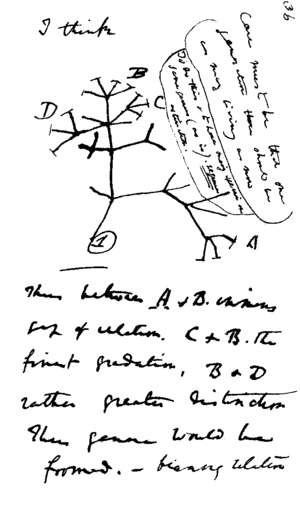
Un arbre phylogénétique est un arbre schématique qui montre les relations de parenté entre des groupes d'êtres vivants. Chacun des nœuds de l'arbre représente l'ancêtre commun de ses descendants ; le nom qu'il porte est celui du clade formé des groupes frères qui lui appartiennent, non celui de l'ancêtre qui reste impossible à déterminer. L'arbre peut être enraciné ou pas, selon qu'on est parvenu à identifier l'ancêtre commun à toutes les feuilles. Charles Darwin fut un des premiers scientifiques à proposer une histoire des espèces représentée sous la forme d'un arbre.
Charles Darwin [tʃɑːlz ˈdɑːwɪn], né le 12 février 1809 à Shrewsbury dans le Shropshire et mort le 19 avril 1882 à Downe dans le Kent, est un naturaliste et paléontologue anglais dont les travaux sur l'évolution des espèces vivantes ont révolutionné la biologie avec son ouvrage L'Origine des espèces paru en 1859. Célèbre au sein de la communauté scientifique de son époque pour son travail sur le terrain et ses recherches en géologie, il a adopté l'hypothèse émise 50 ans auparavant par le Français Jean-Baptiste de Lamarck selon laquelle toutes les espèces vivantes ont évolué au cours du temps à partir d'un seul ou quelques ancêtres communs et il a soutenu avec Alfred Wallace que cette évolution était due au processus dit de la « sélection naturelle ».
L'Origine des espèces est un ouvrage scientifique de Charles Darwin, publié le 24 novembre 1859 pour sa première édition anglaise sous le titre L'origine des espèces au moyen de la sélection naturelle ou la préservation des races favorisées dans la lutte pour la survie. Cet ouvrage est considéré comme le texte fondateur de la théorie de l'évolution. Dans ce livre, Darwin présente la théorie scientifique de l'évolution des espèces vivantes à partir d'autres espèces généralement éteintes, au moyen de la sélection naturelle. Darwin avance un ensemble de preuves montrant que les espèces n'ont pas été créées indépendamment et ne sont pas immuables.